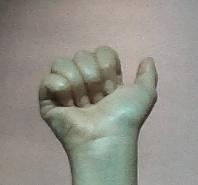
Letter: dhad